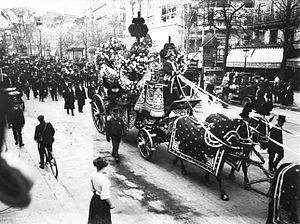
Jorge Chávez Dartnell, dit « Géo Chavez », né le 13 juin 1887 à Paris et mort le 27 septembre 1910 à Domodossola, est un aviateur péruvien. Il se blesse mortellement au cours d'une tentative de traversée des Alpes en avion.